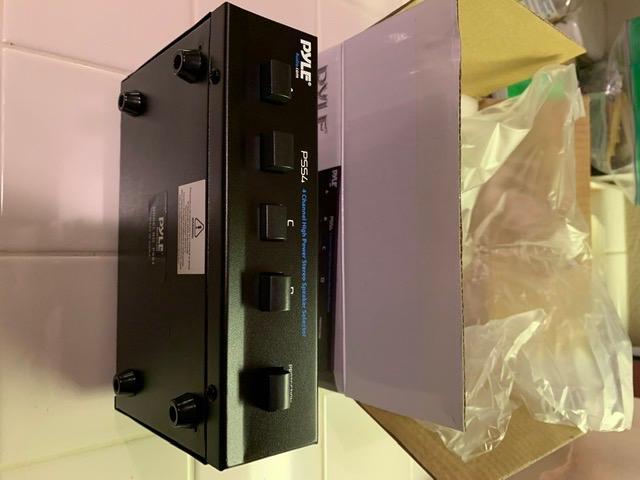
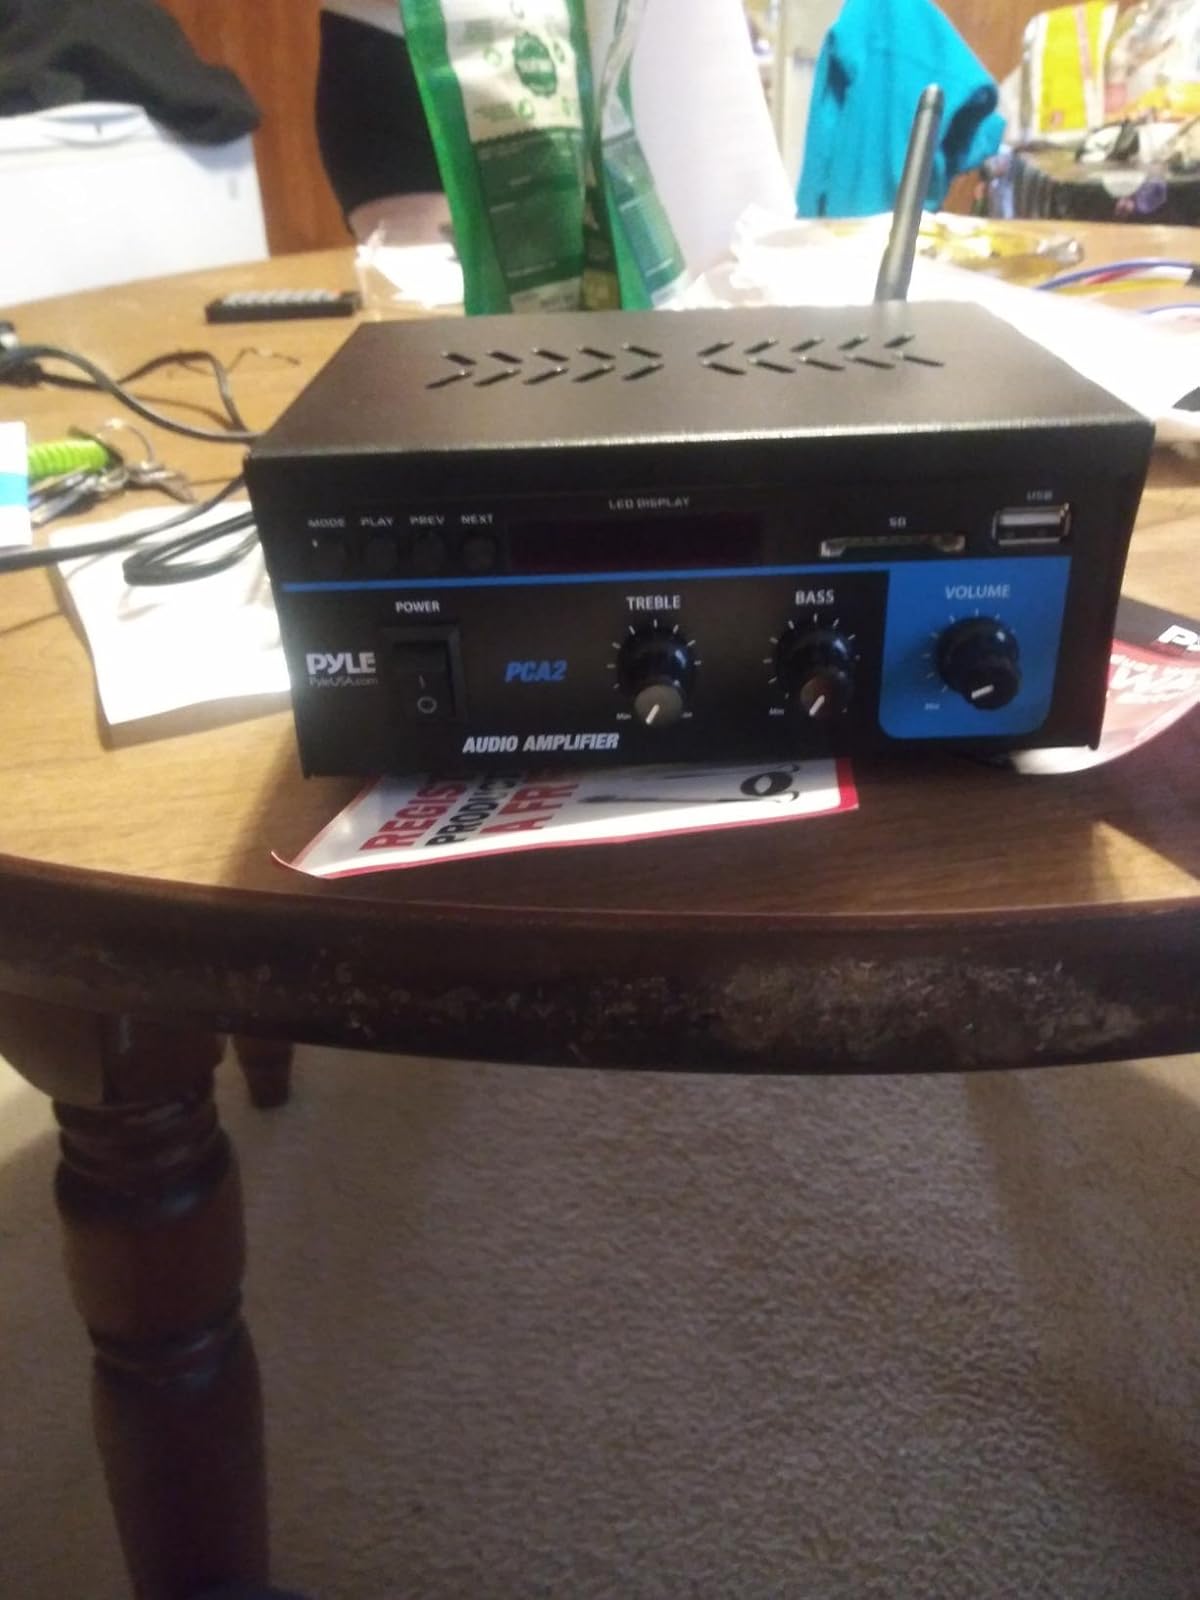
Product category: speaker
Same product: no